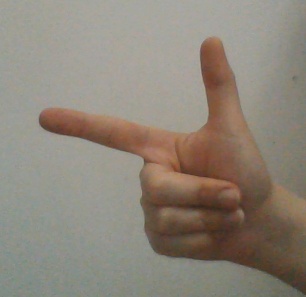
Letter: yaa